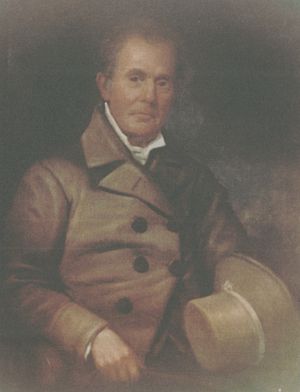
Vardry McBee
Vardry McBee var en amerikansk sadelmager, købmand, bonde, og filantrop. Han er kendt for at blive kaldt far til Greenville, South Carolina.